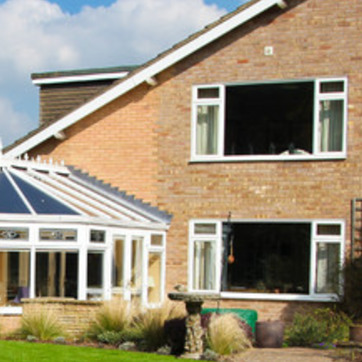
Material: brick